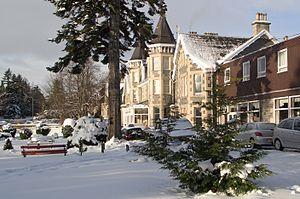
Grantown-on-Spey est une ville d'Écosse, située dans la région des Highlands, même si historiquement elle faisait partie du Moray. Elle est située à 32 kilomètres au sud-est d'Inverness. Elle est la plus grande ville de la région productrice de whisky du Strathspey.